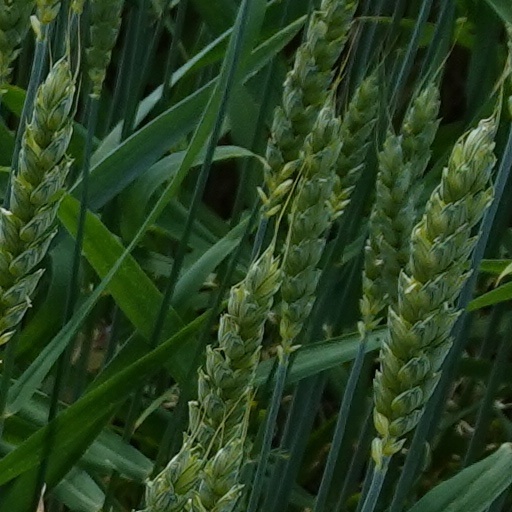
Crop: wheat